Answer in natural language. Which point is closer to the camera taking this photo, point A  or point B? Choose between the following options: A or B
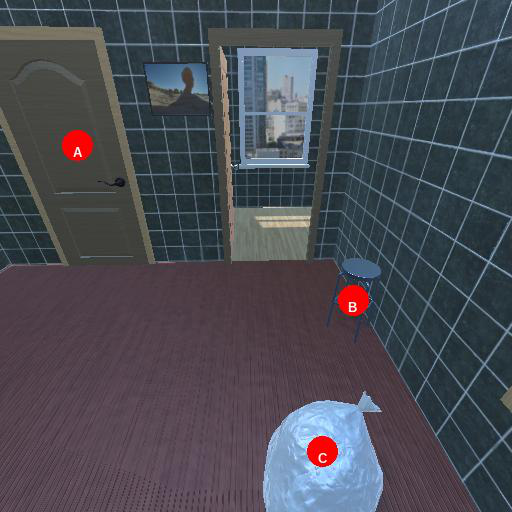
<answer>B</answer>